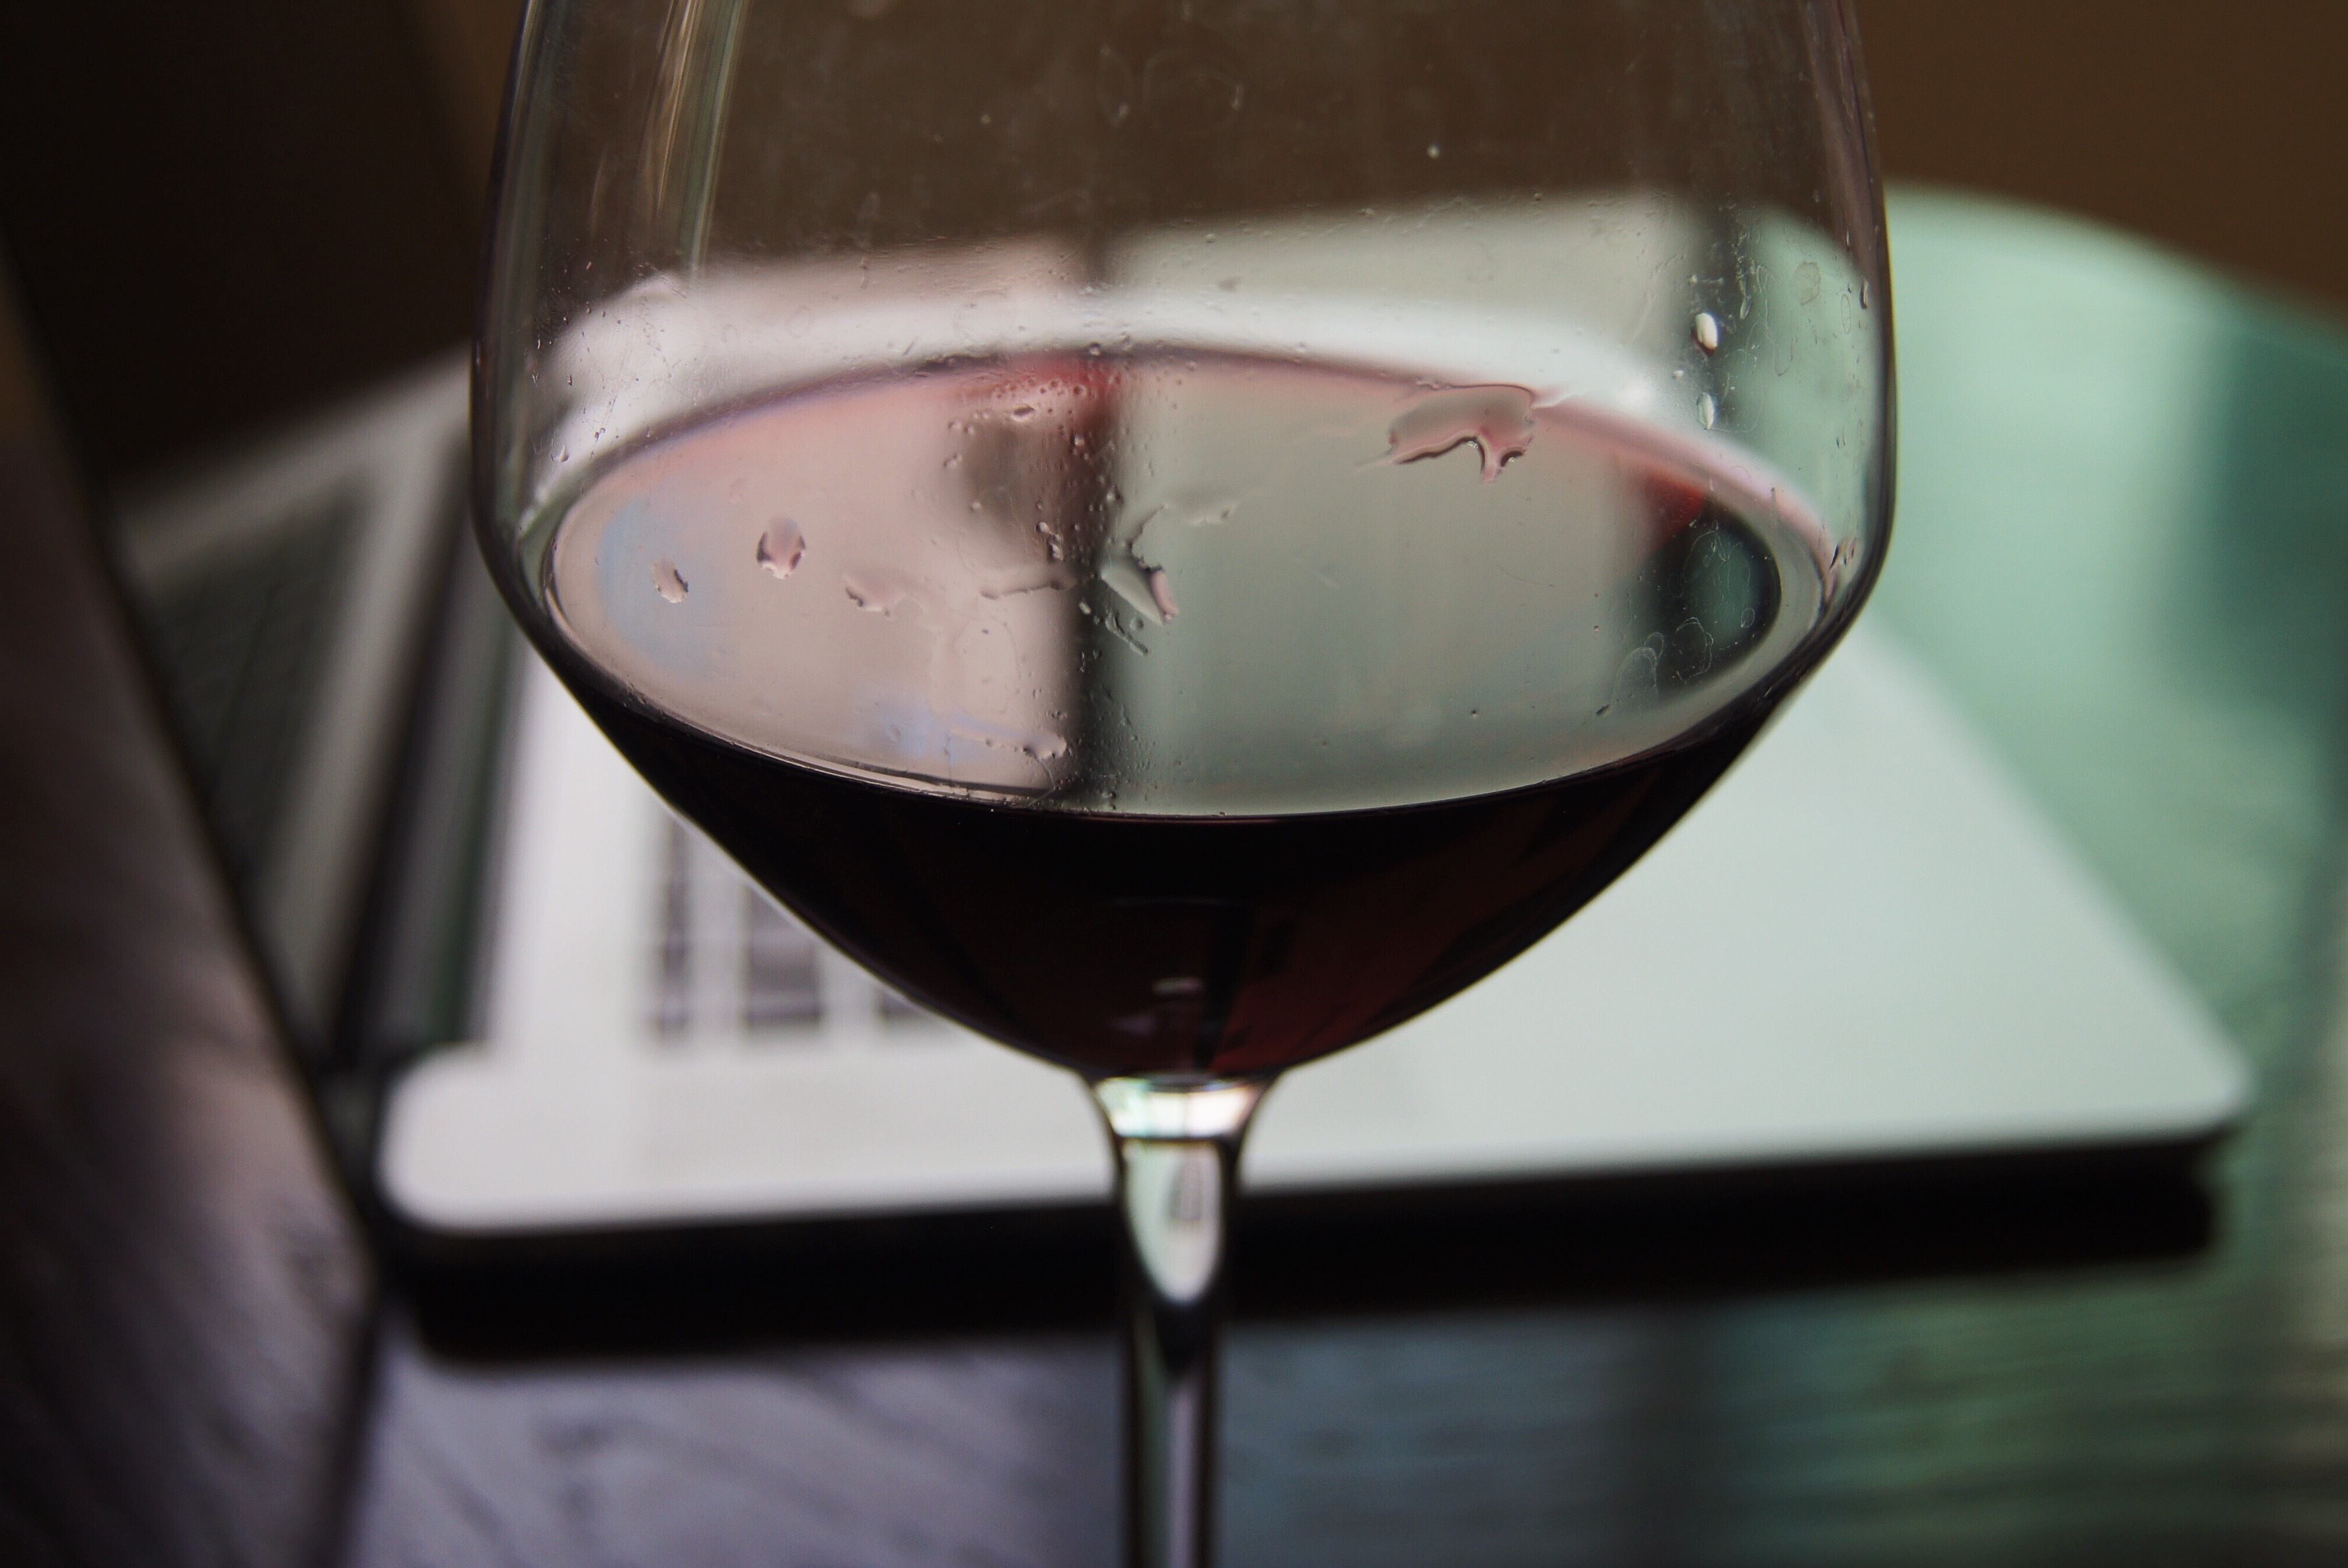
computer, work, wine, glass, cup, drink, red wine, material, alcohol, wine glass, stemware, alcoholic beverage, drinkware